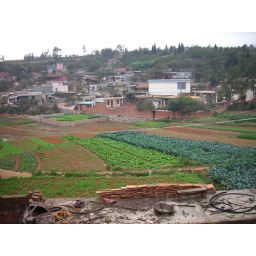
View from the roof of my friend's relatives' house in a village outside Geiju, Yunnan, China